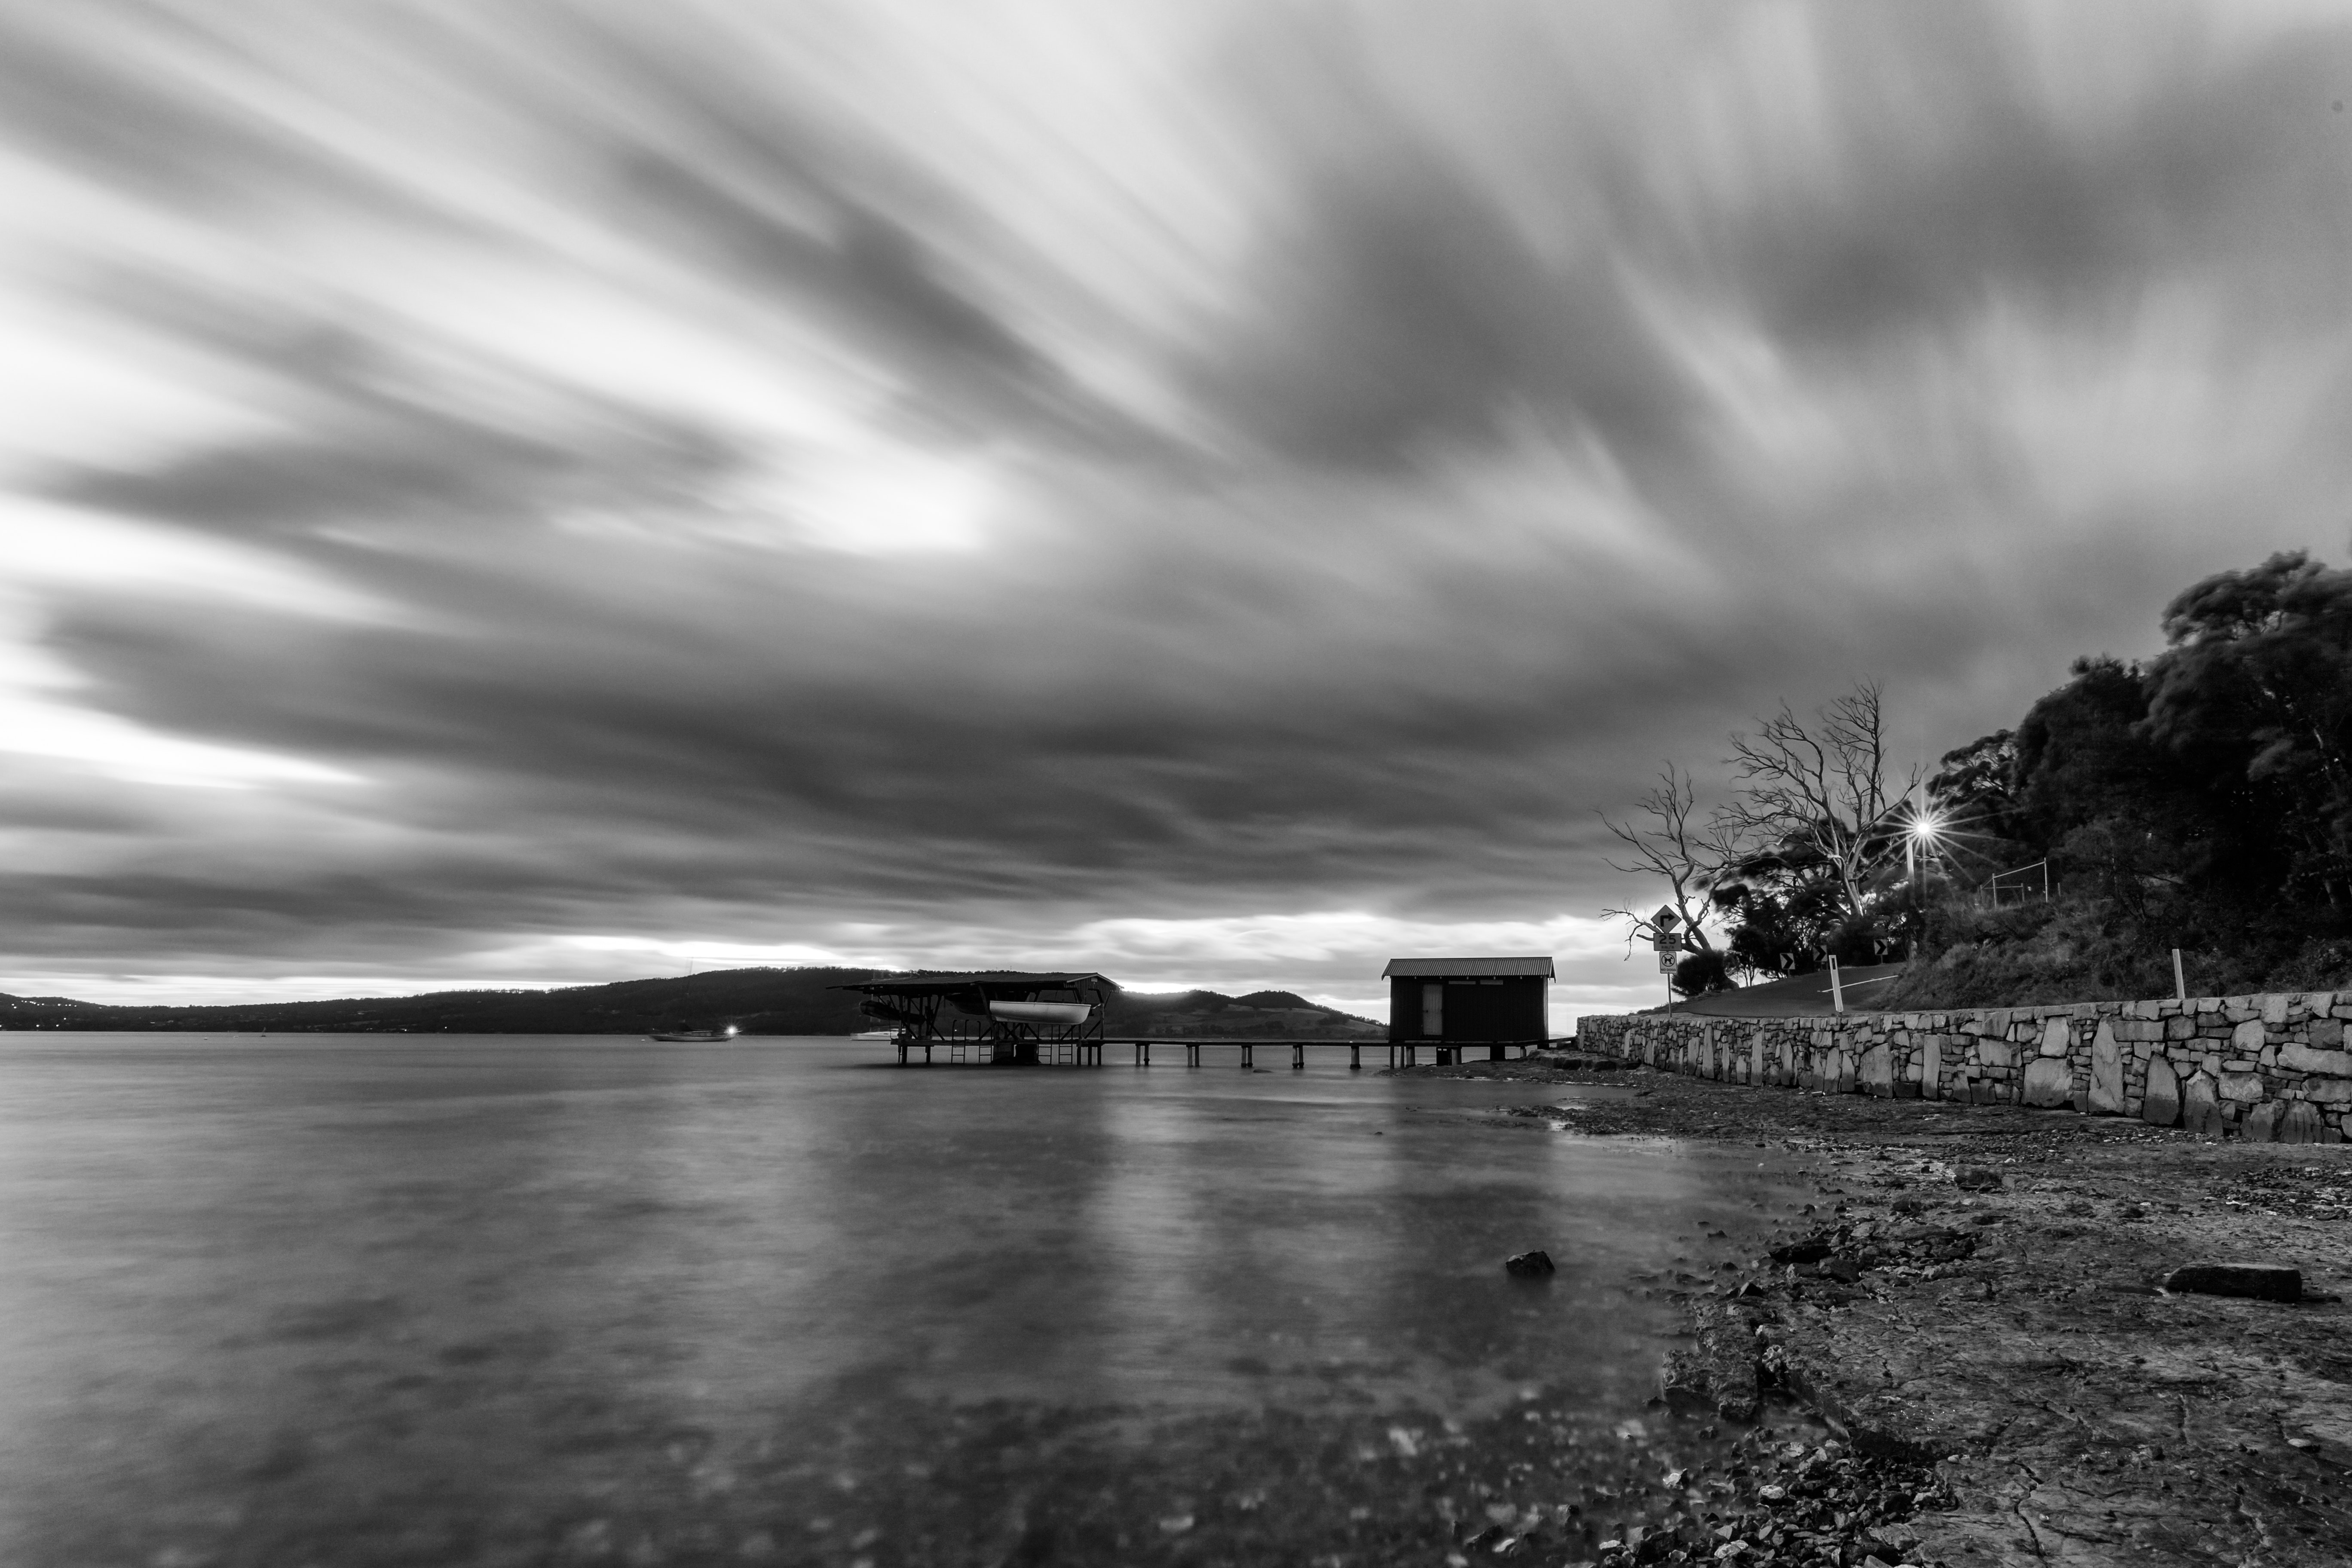
sky, white, water, cloud, black, black and white, monochrome photography, monochrome, natural landscape, reflection, tree, sea, atmosphere, morning, photography, shore, landscape, horizon, architecture, coast, stock photography, river, lake, meteorological phenomenon, sunlight, ocean, house, evening, Colorfulness, style, winter, city, bay